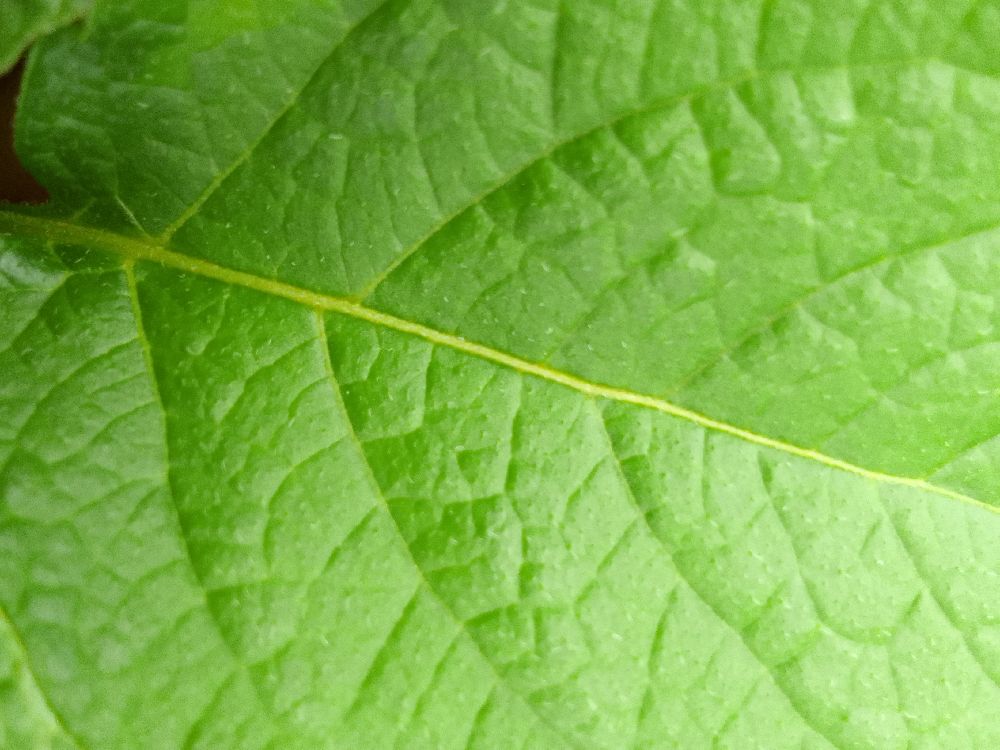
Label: Healthy